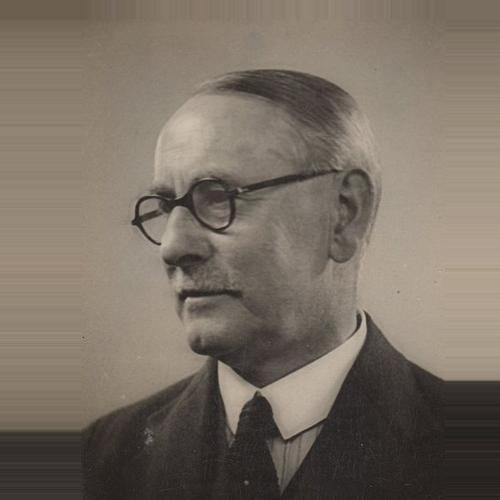
Age: 68